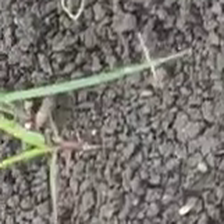
Weed species: Digitaria_SP_(Digitaria Sanguinalis )